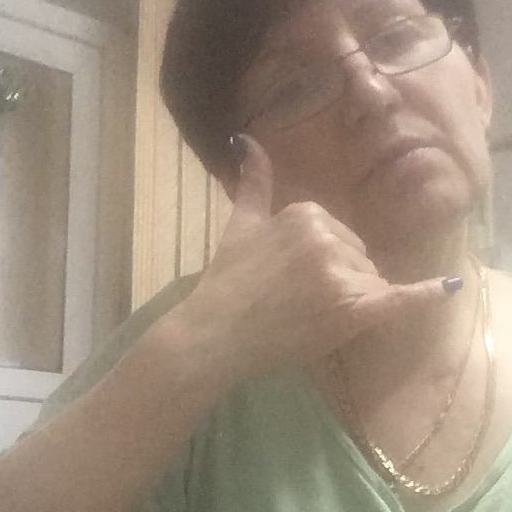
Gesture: call